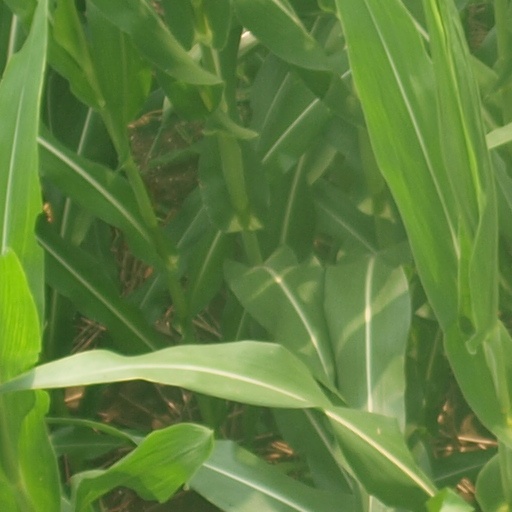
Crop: maize; corn